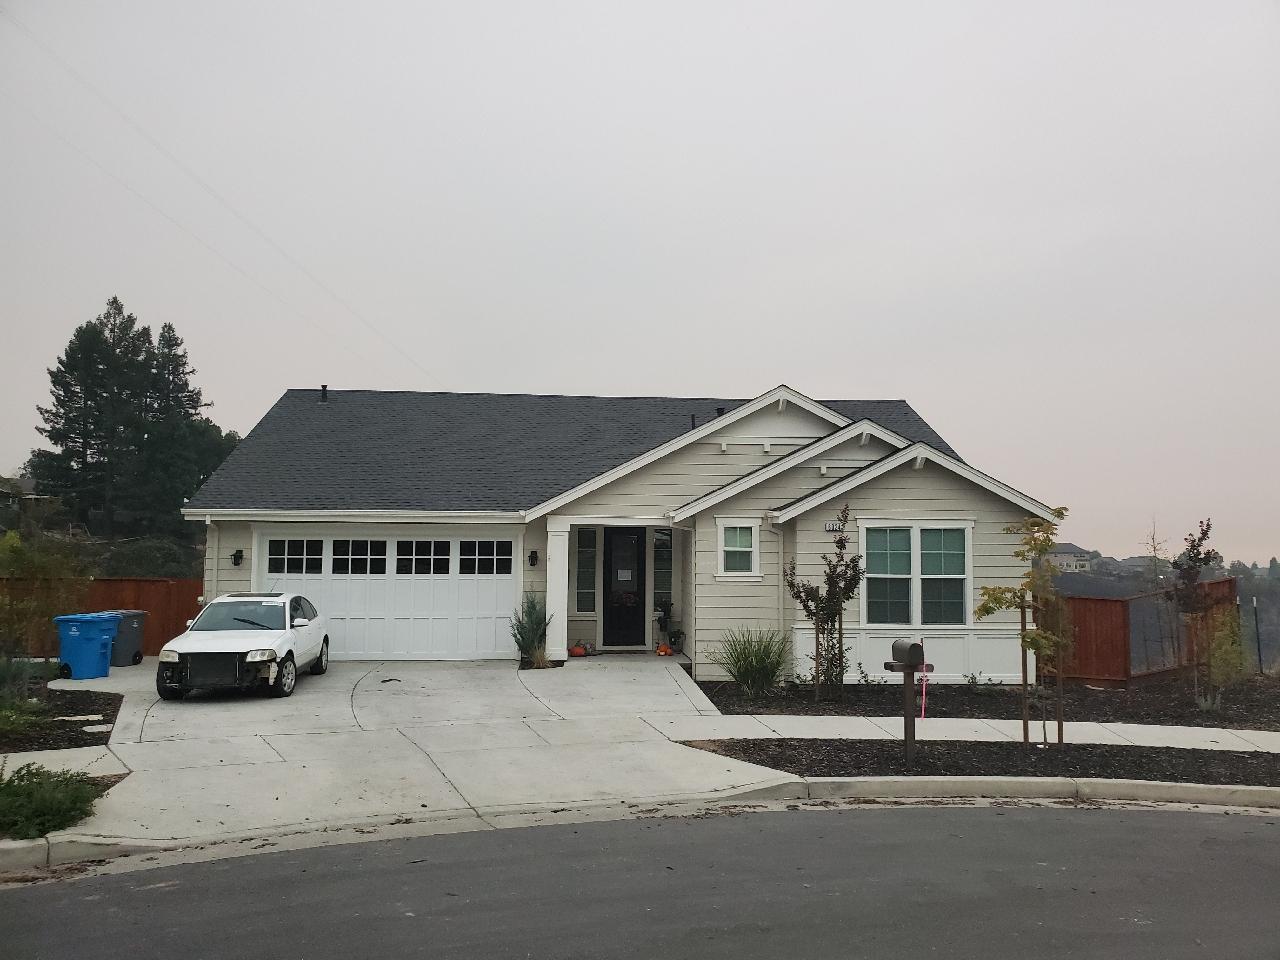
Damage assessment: no_damage